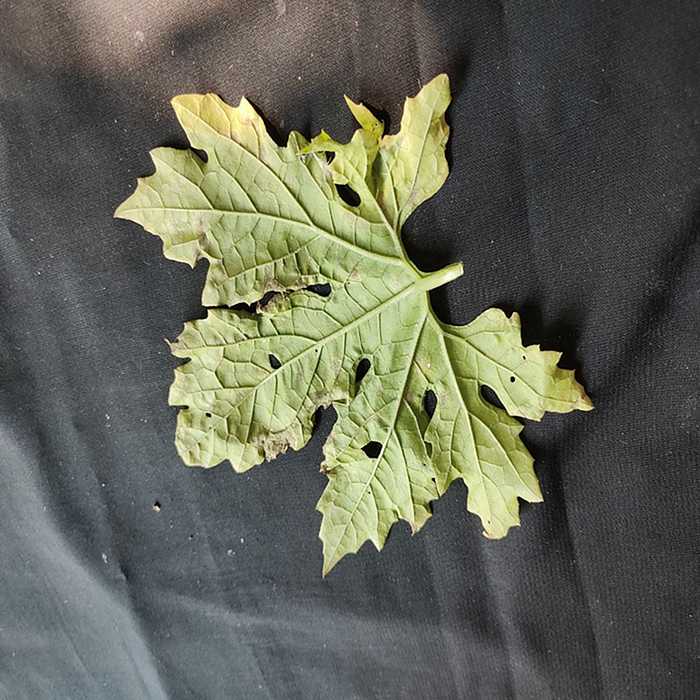
Plant: Bitter Gourd
Label: Downey mildew